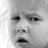
Emotion: sad